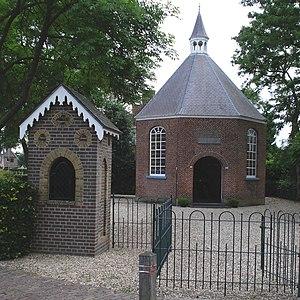
Deursen est un petit village néerlandais de la commune d'Oss dans la province du Brabant-Septentrional. Pour les statistiques, Deursen et Dennenburg sont considérés être une seule localité qui a 639 habitants en 2005, dont environ 300 en Deursen.